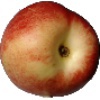
Label: nectarine